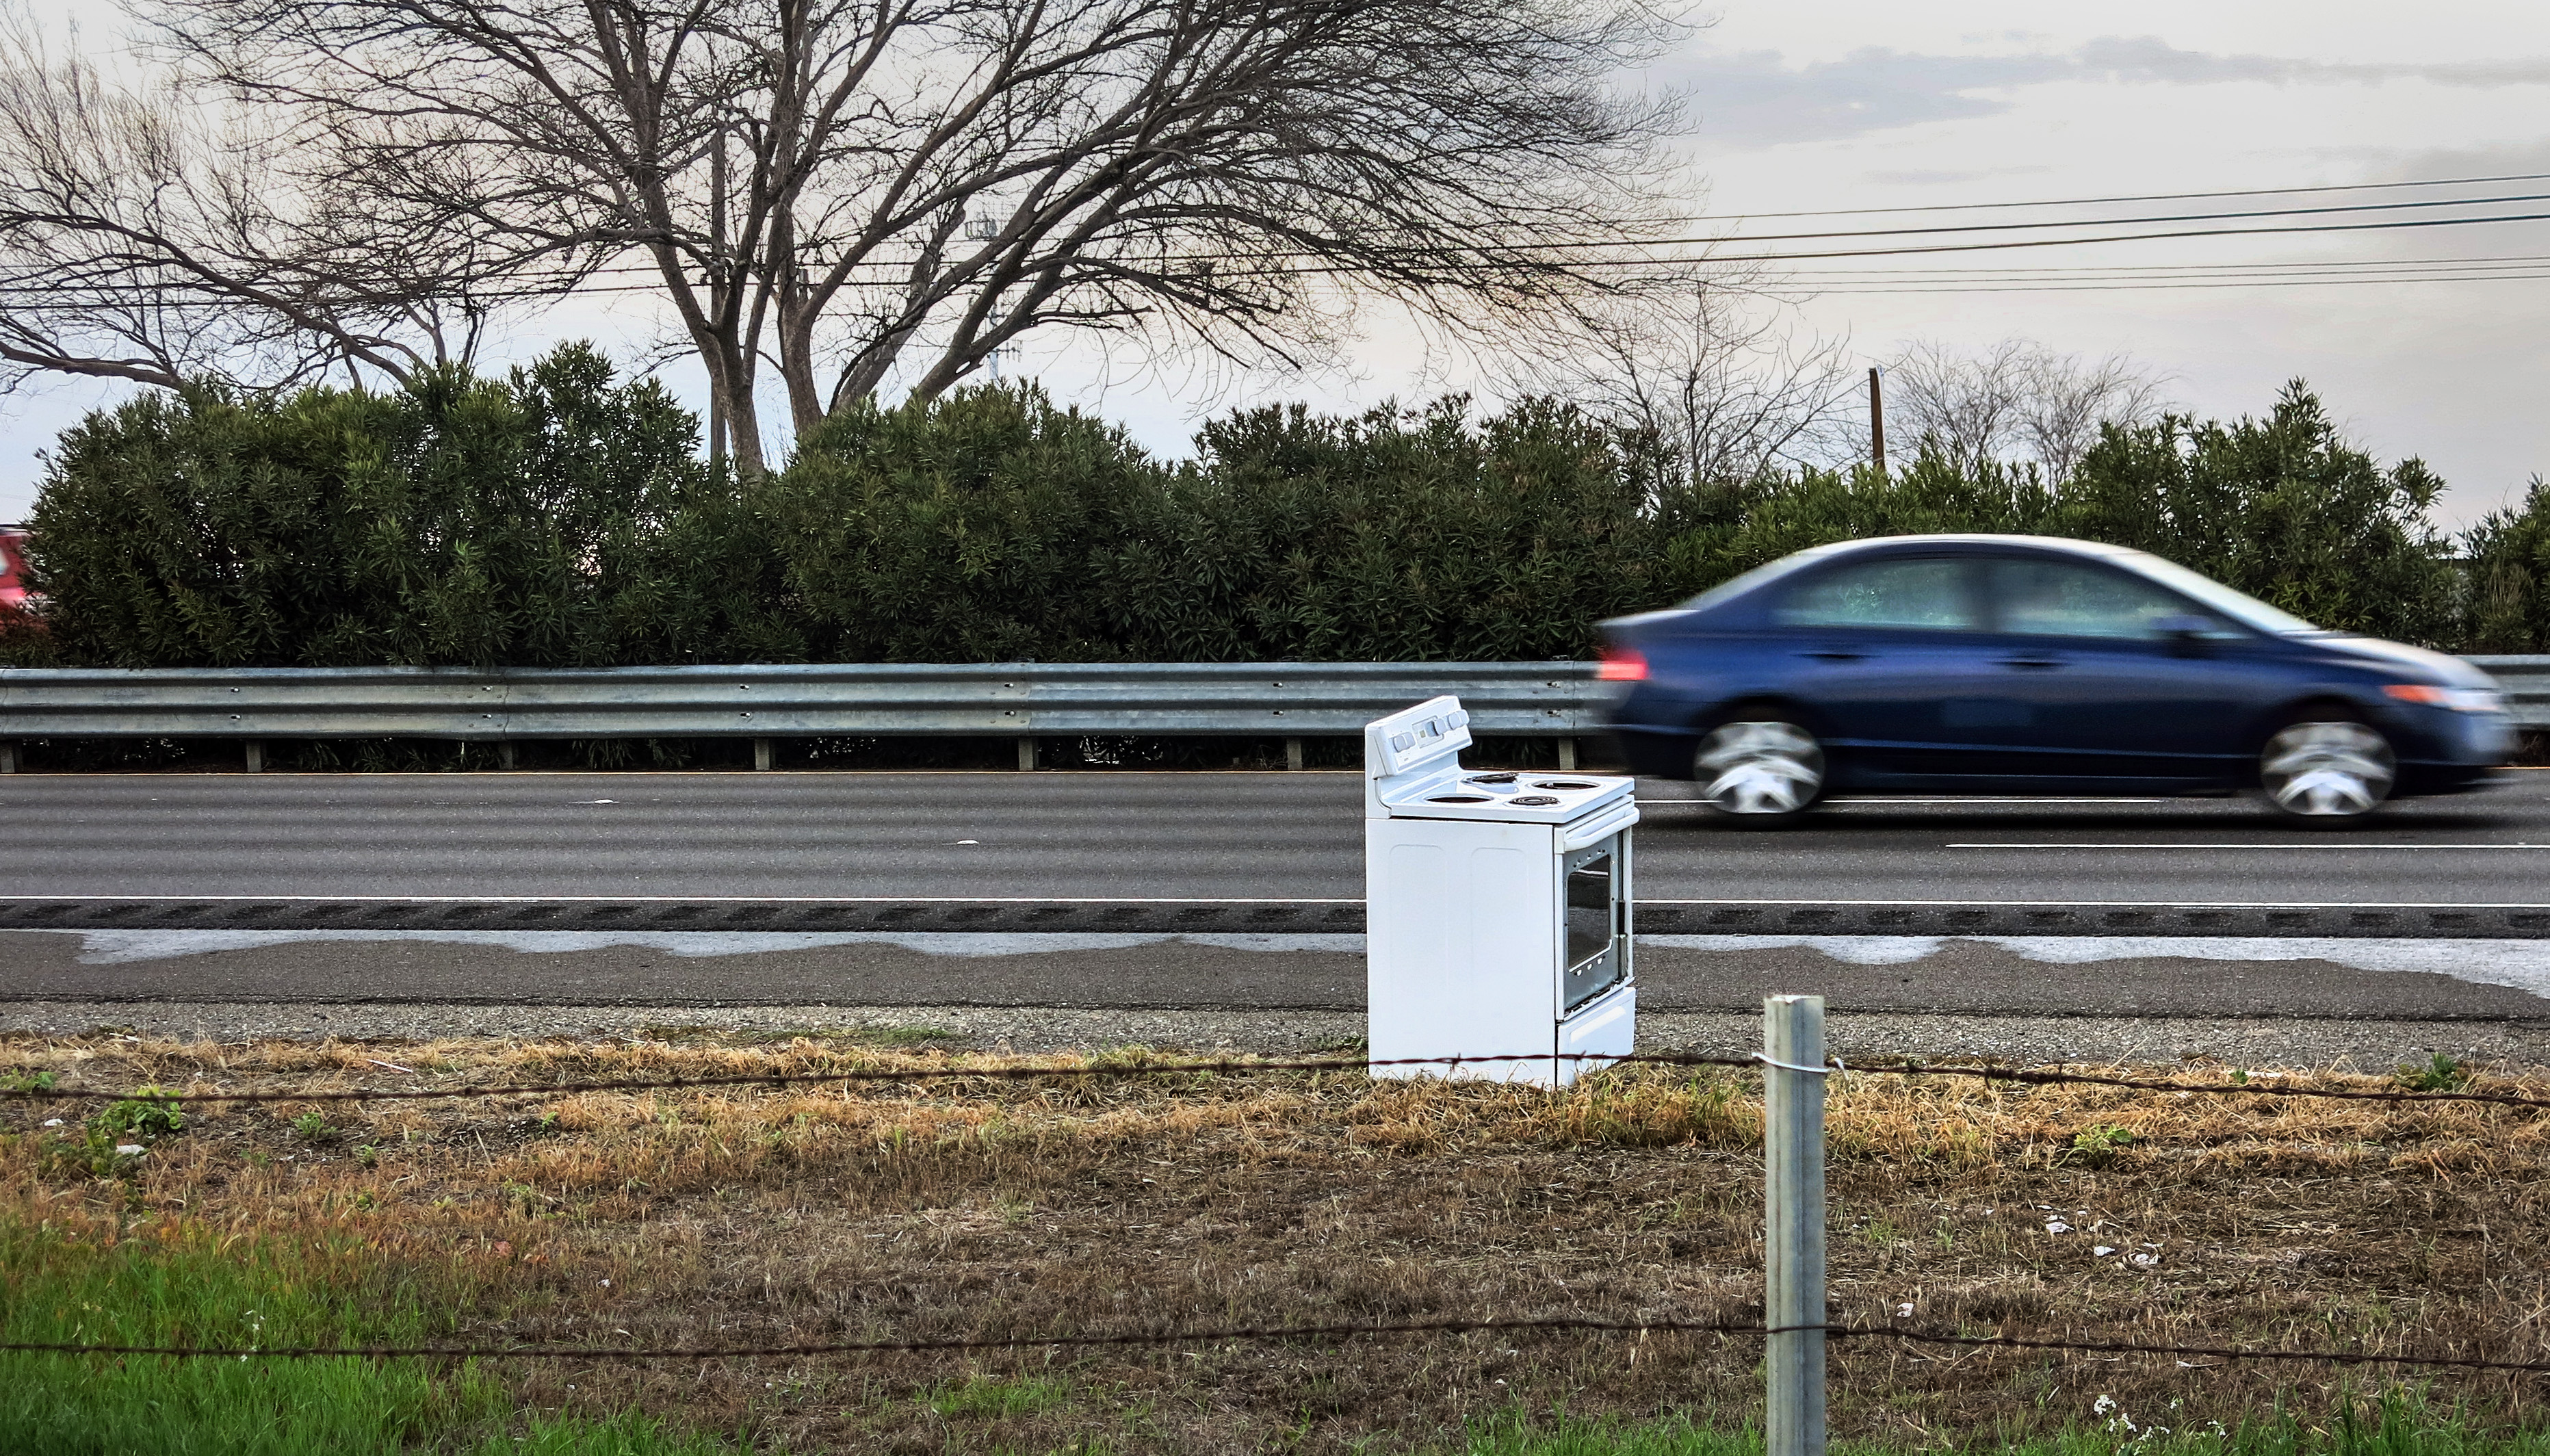
road, car, highway, transport, vehicle, waterway, cool image